Hester Dowden

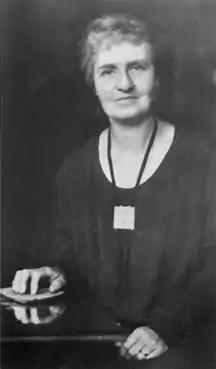
Hester Dowden

Hester Dowden (1868–1949), also known as Hester Travers Smith, was an Irish spiritualist medium who is most notable for having claimed to contact the spirits of Oscar Wilde, William Shakespeare and other writers. Dowden's writings were published by various authors. She wrote "Voices from the Void" (1919), an account of her life as a medium, and "Psychic Messages from Oscar Wilde" (1924).